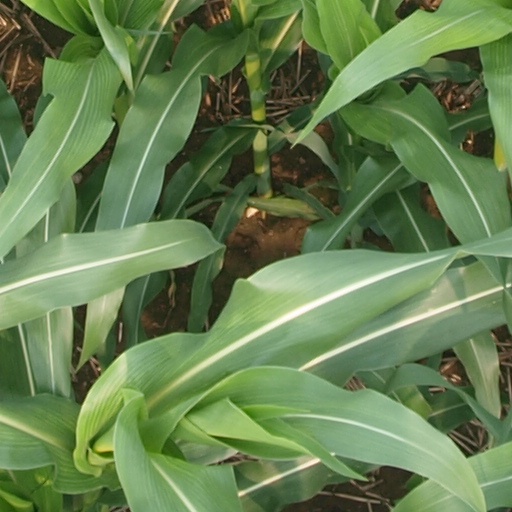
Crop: maize; corn